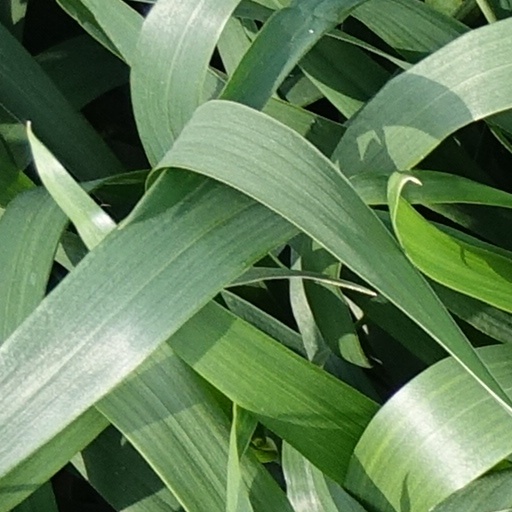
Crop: wheat